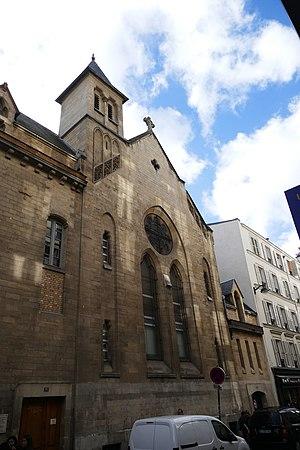
La chapelle Saint-Denis à Paris (Île-de-France, France).